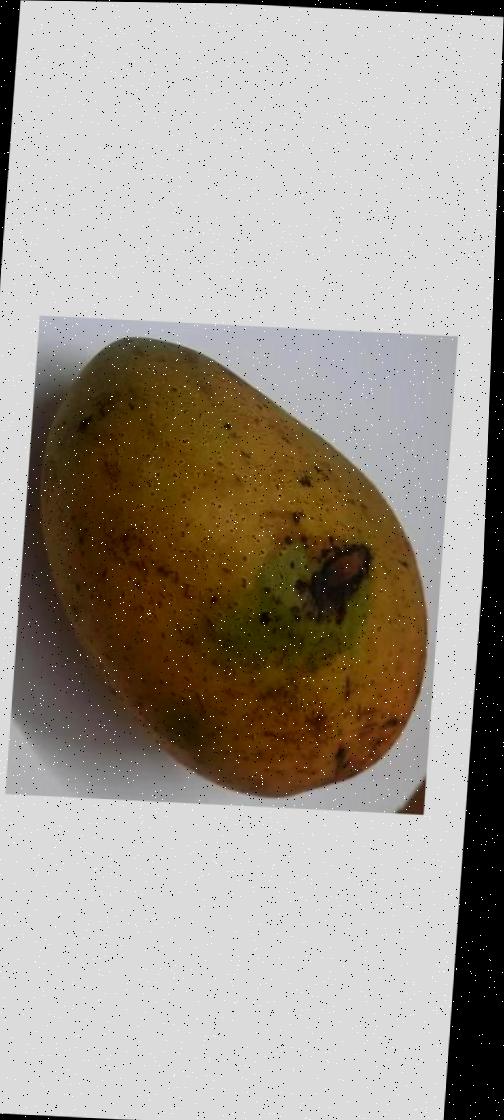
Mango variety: Ashshina Classic